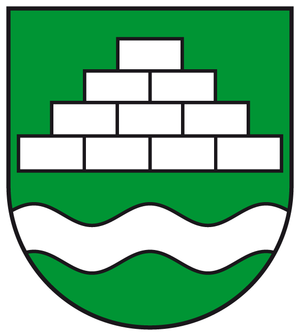
Velpke est une commune d'Allemagne de l'est de la Basse-Saxe dans l'arrondissement de Helmstedt.